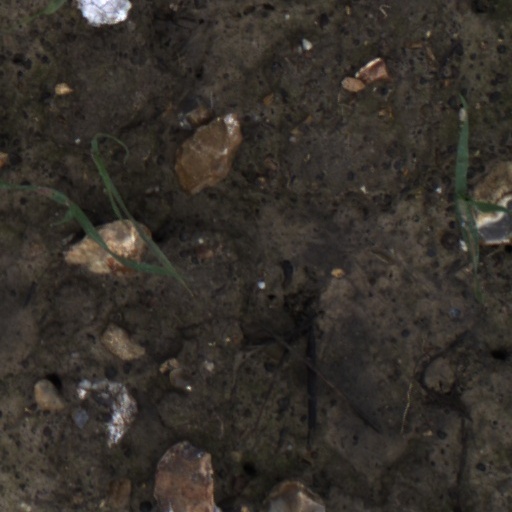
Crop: wheat